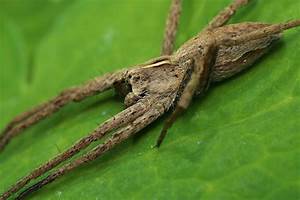
Label: ragno